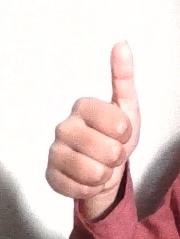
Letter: aleff